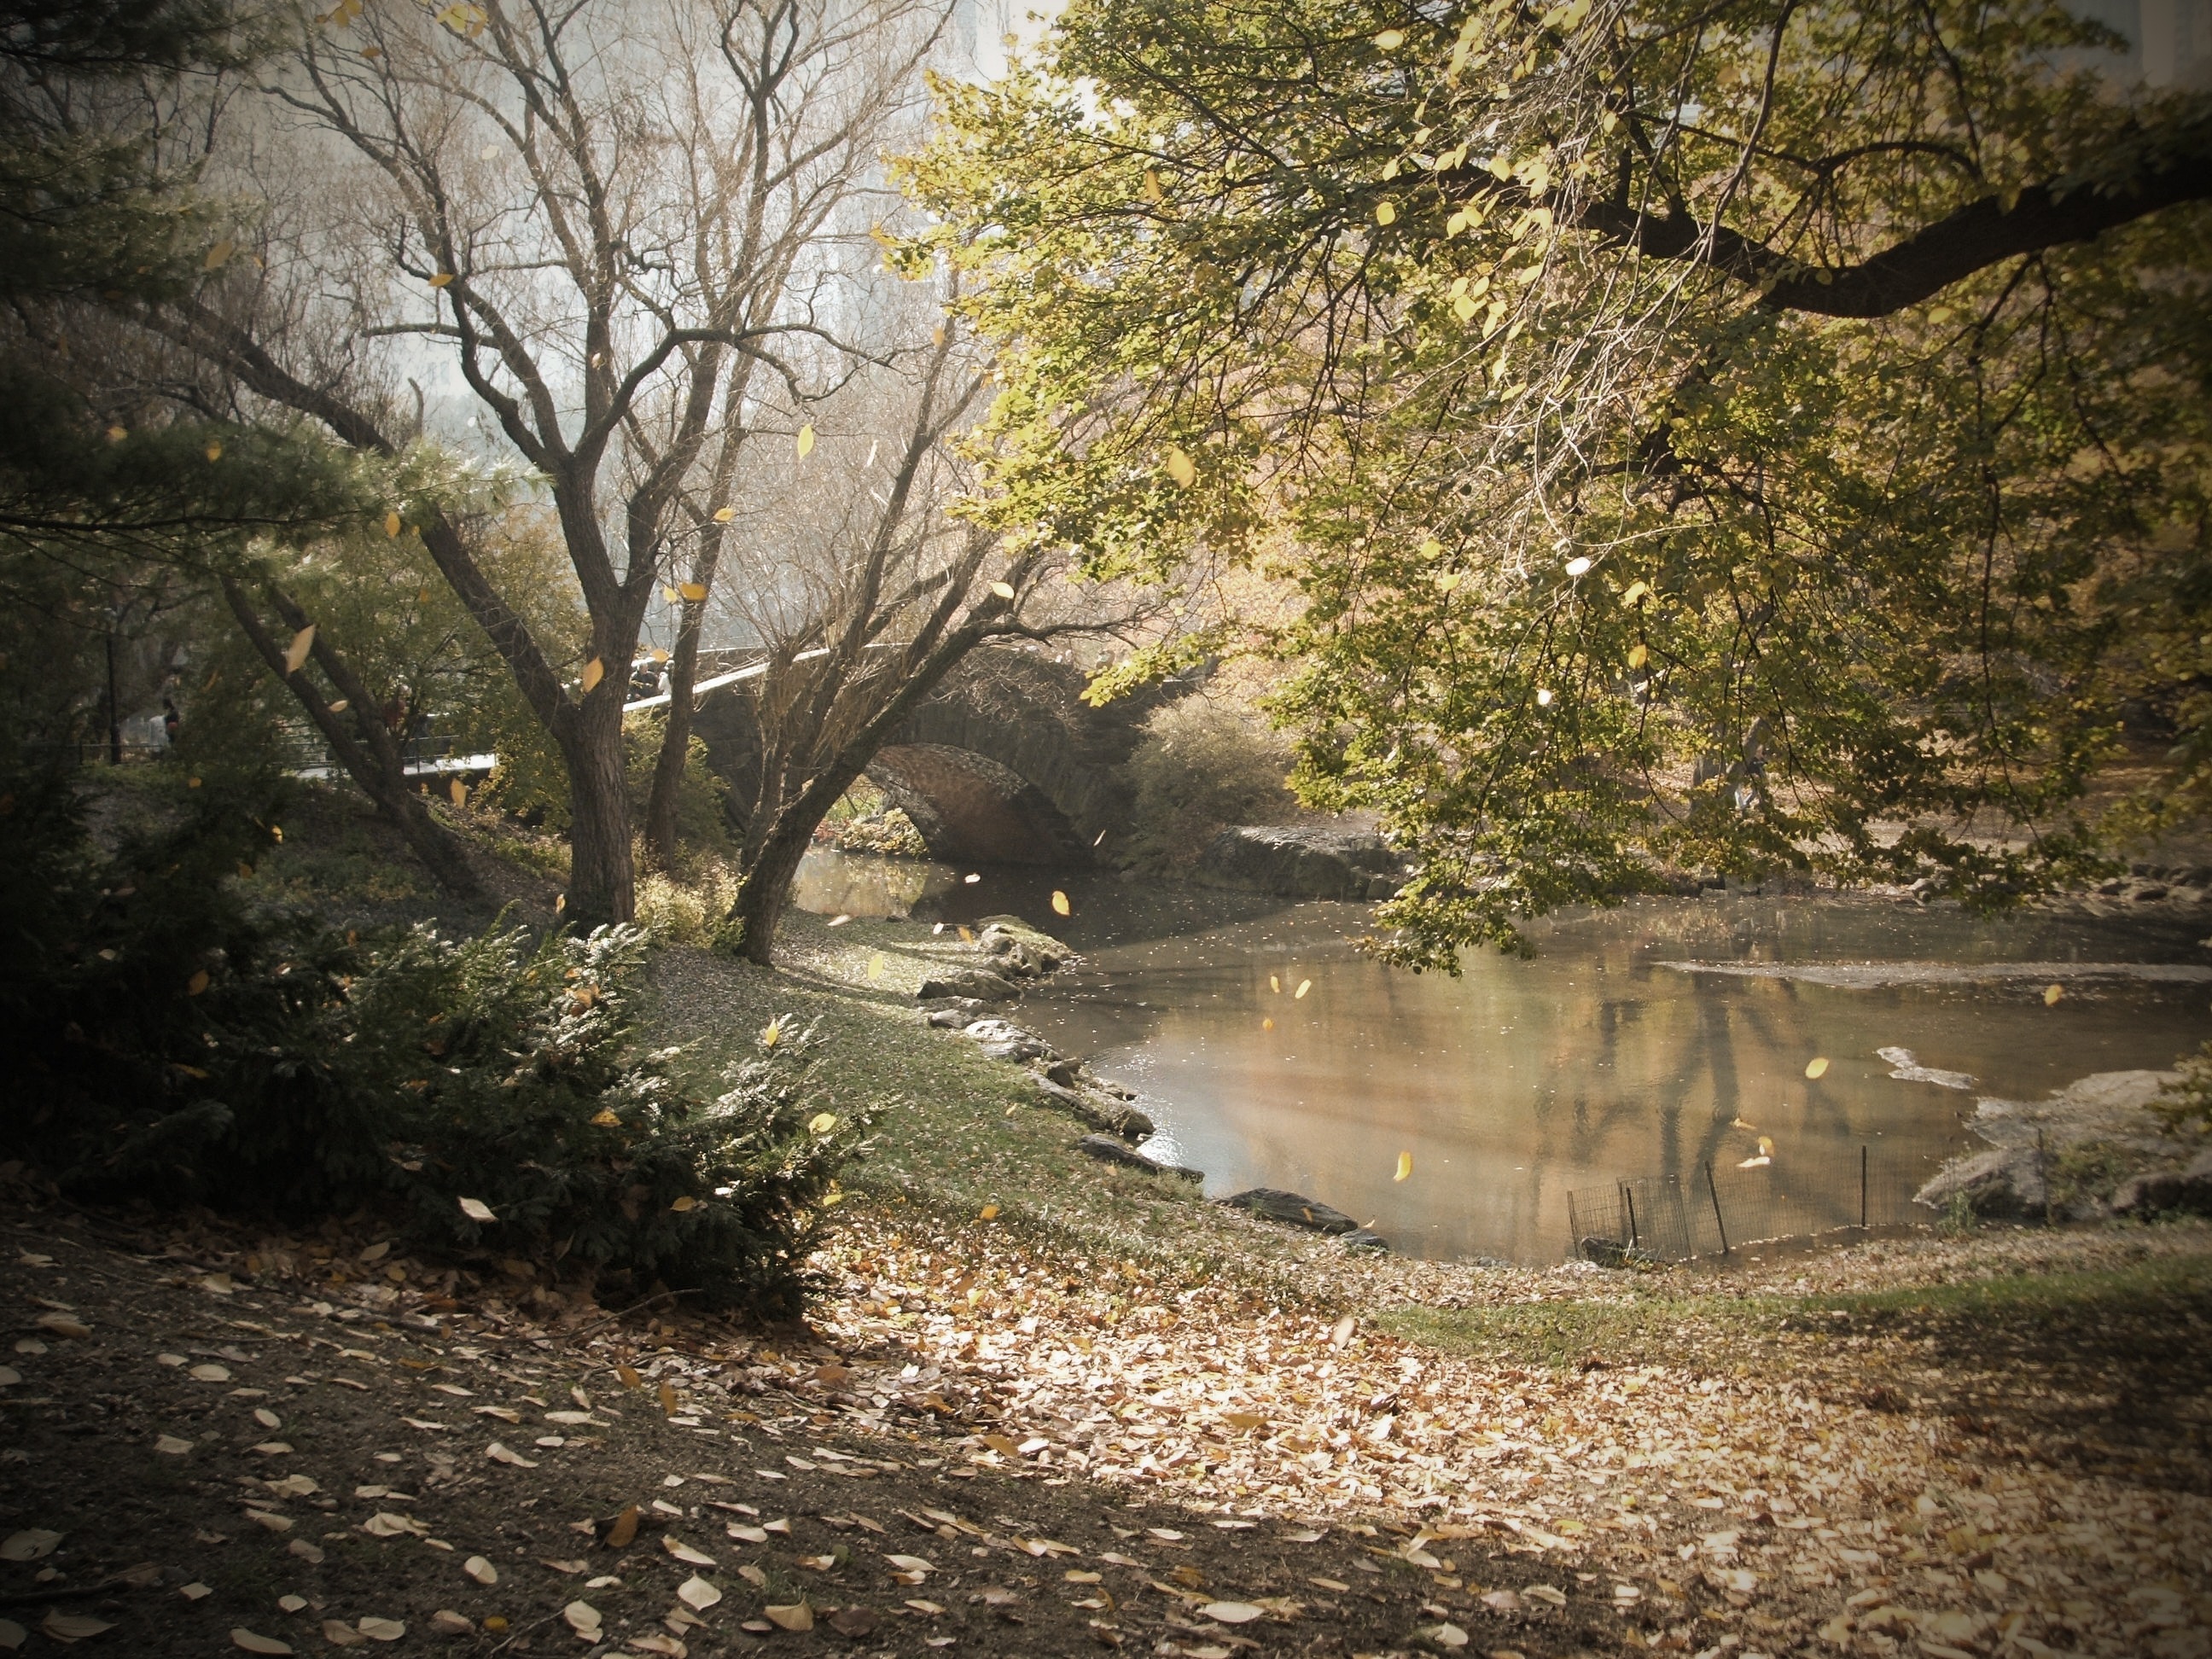
landscape, tree, water, nature, forest, rock, wilderness, bridge, sunlight, morning, leaf, fall, river, part, stream, reflection, autumn, usa, america, season, body of water, leaves, central, new, york, woodland, habitat, rural area, natural environment, atmospheric phenomenon, woody plant